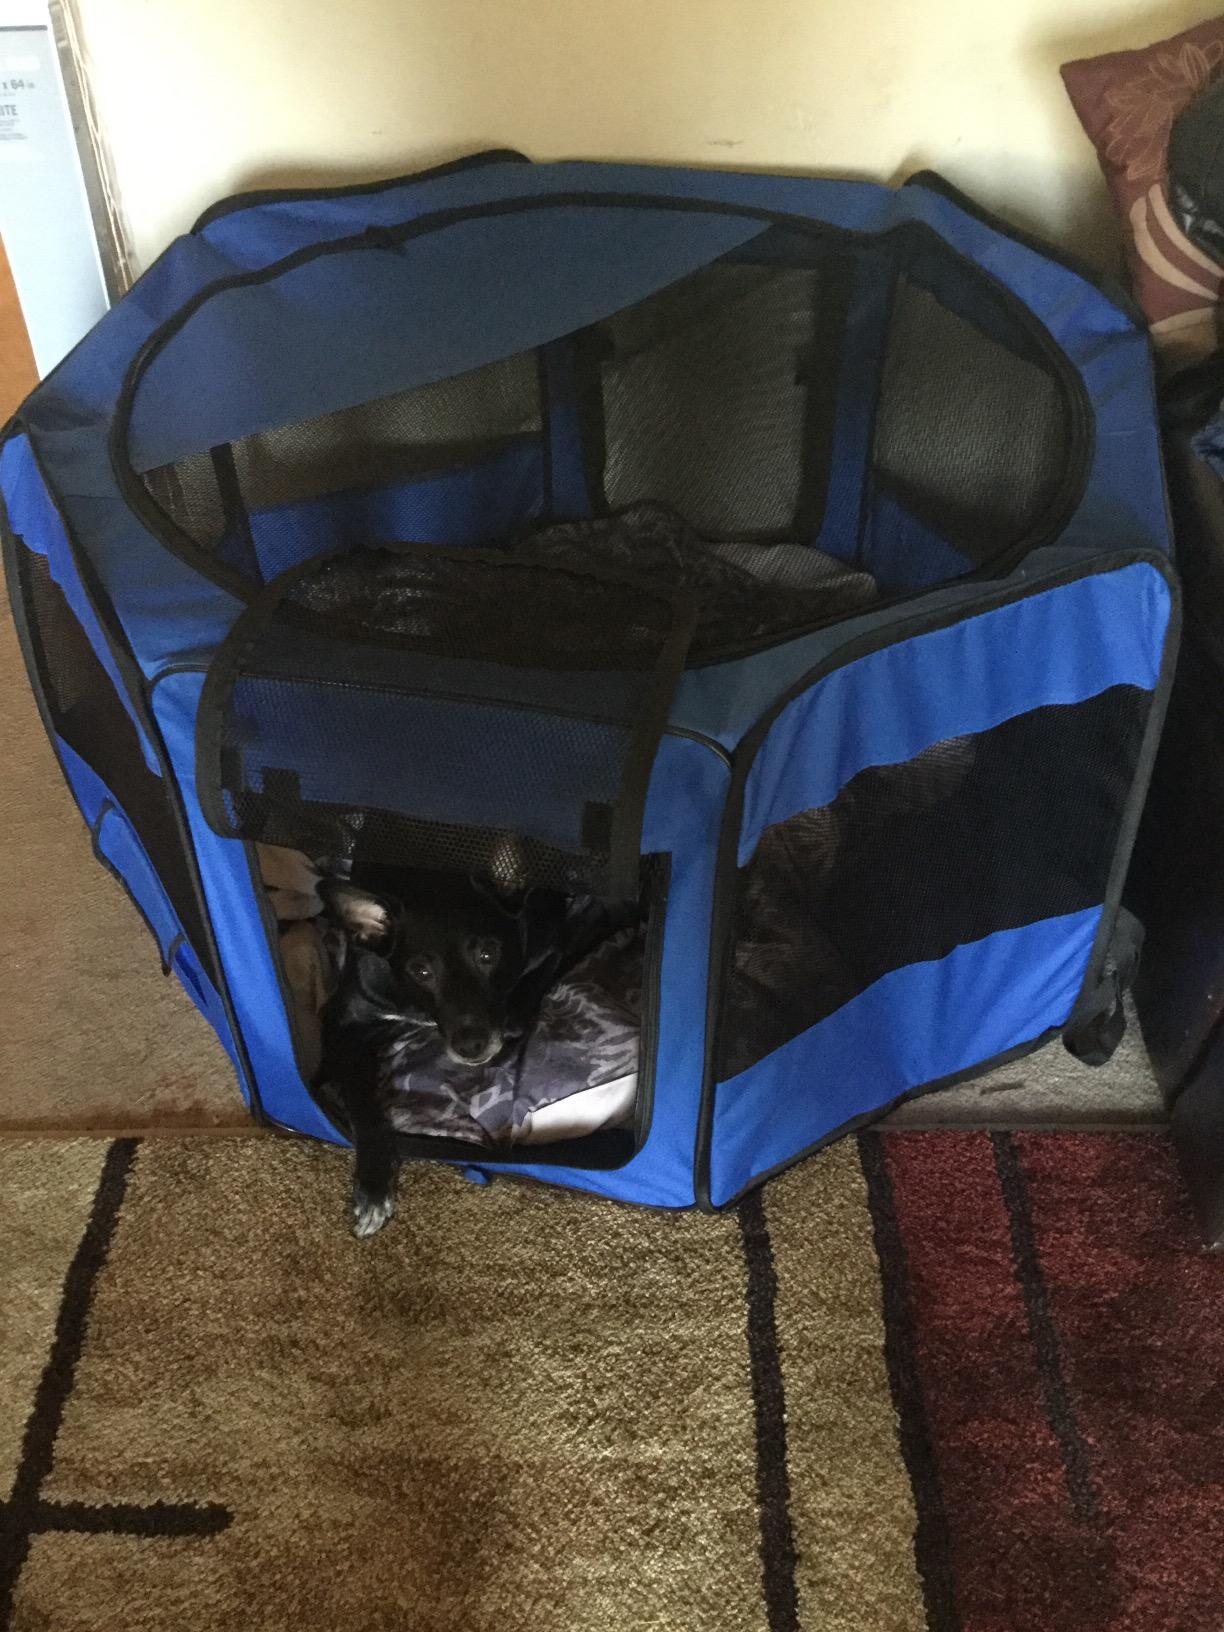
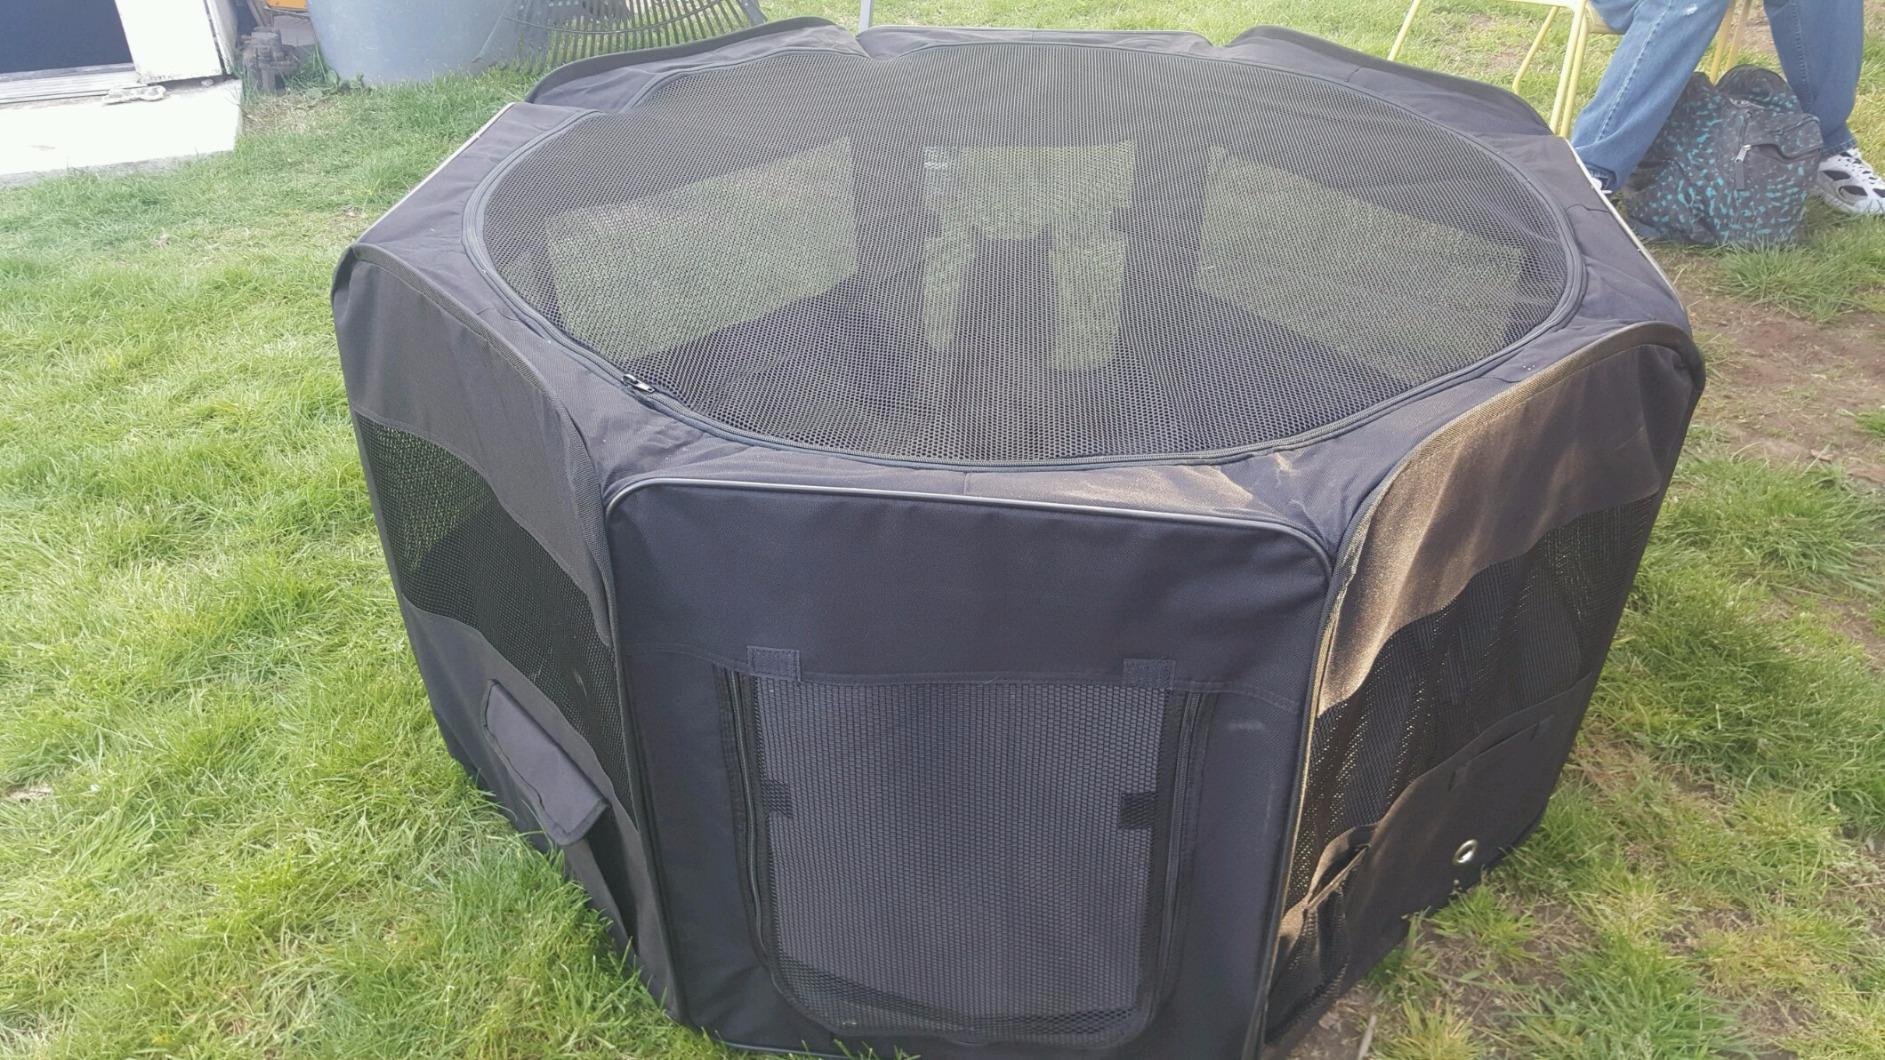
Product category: items_kennel
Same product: no